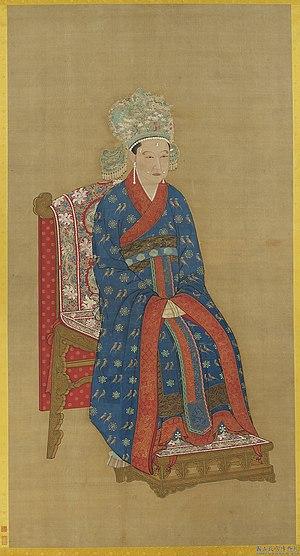
Portrait assis de l'impératrice Li